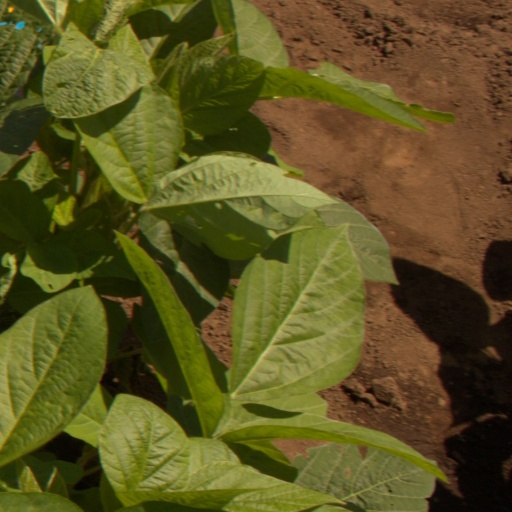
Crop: soybean